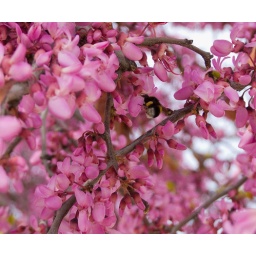
pink tree, yellow bee in greek spring